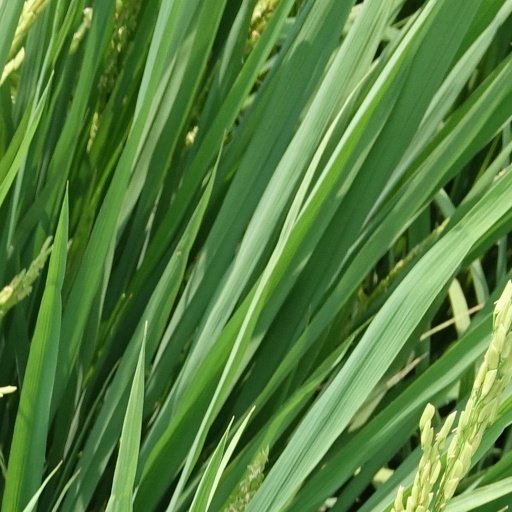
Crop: rice